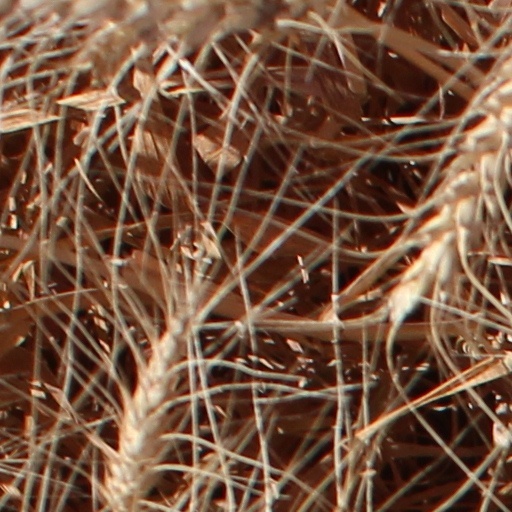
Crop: wheat